History of Oceania

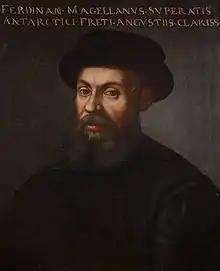
Ferdinand Magellan

Oceania was first explored by Europeans from the 16th century onwards. Portuguese navigators, between 1512 and 1526, reached the Moluccas (by António de Abreu and Francisco Serrão in 1512), Timor, the Aru Islands (Martim A. Melo Coutinho), the Tanimbar Islands, some of the Caroline Islands (by Gomes de Sequeira in 1525), and west Papua New Guinea (by Jorge de Menezes in 1526). In 1519 a Castilian ('Spanish') expedition led by Ferdinand Magellan sailed down the east coast of South America, found and sailed through the strait that bears his name and on 28 November 1520 entered the ocean which he named "Pacific". The three remaining ships, led by Magellan and his captains Duarte Barbosa and João Serrão, then sailed north and caught the trade winds which carried them across the Pacific to the Philippines where Magellan was killed. One surviving ship led by Juan Sebastián Elcano returned west across the Indian Ocean and the other went north in the hope of finding the westerlies and reaching Mexico. Unable to find the right winds, it was forced to return to the East Indies. The Magellan-Elcano expedition achieved the first circumnavigation of the world and reached the Philippines, the Mariana Islands, and other islands of Oceania.